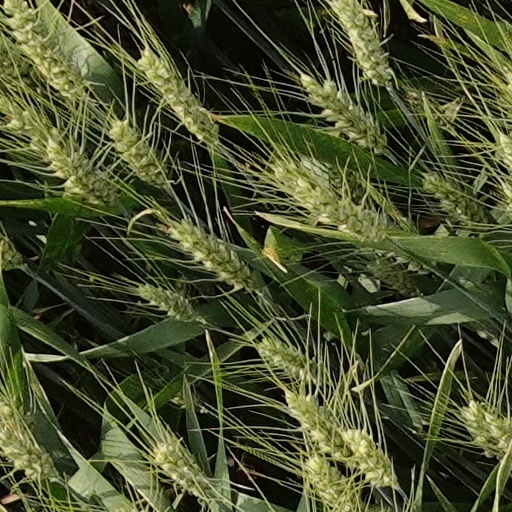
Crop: wheat